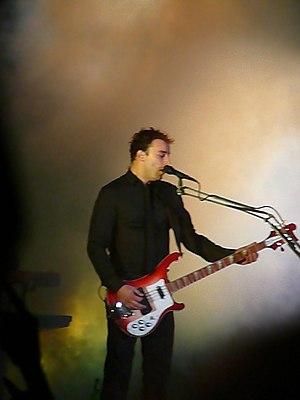
La Rickenbacker 4001 est une guitare basse électrique fabriquée et commercialisée par Rickenbacker entre 1961 et 1981.